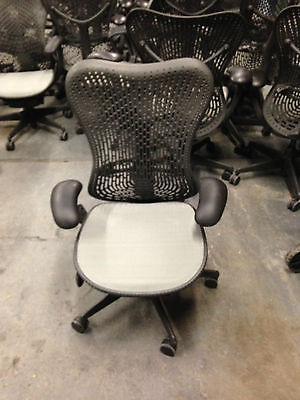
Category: chair